New Georgia counterattack

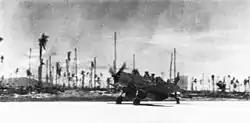
The first U.S. fighter aircraft lands at Munda Airfield, 14 August

Although the attack in the rear areas continued throughout the night, the artillery fire prevented the Japanese from being able to concentrate in strength. The beachhead area was also attacked, but a force of 52 Marines from the 9th Defense Battalion commandeered two U.S. Army .30 caliber machine guns and occupied a defensive position on a knoll about inland, supported by an anti-tank platoon and an ad hoc force of another fifty service troops and artillerymen. From this position, at around 21:00 they ambushed a force of Japanese attackers moving from the command post to set up a mortar, while others manned the unit's antiaircraft guns. The Japanese made four efforts to push through the ambush, but ultimately withdrew, leaving at least 18 of their number dead. Other raiders attacked kitchen areas and medical facilities, including casualty clearing stations. At one aid station, several patients fought back, killing four Japanese. In other stations, the medics and doctors attempted to fight off Japanese infantrymen who bayoneted patients in their beds.